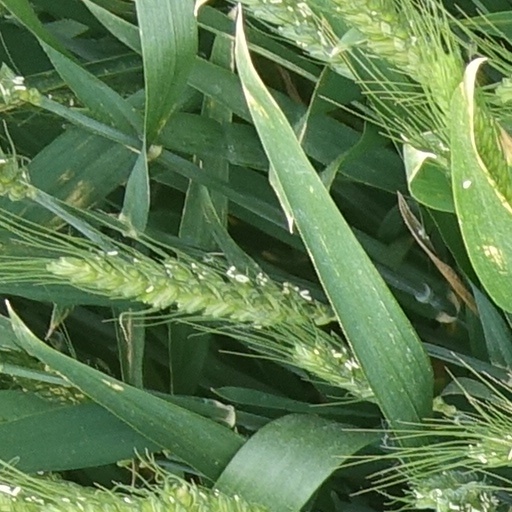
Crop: wheat